Pave Lane

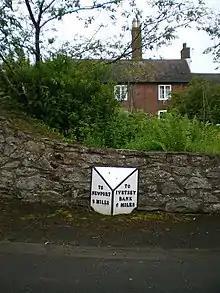
A historic milepost on the former A41 road through Pave Lane.

Because of its location on a toll road between Newport and Wolverhampton, which became the A41, the area became the site of many inns and coach houses.